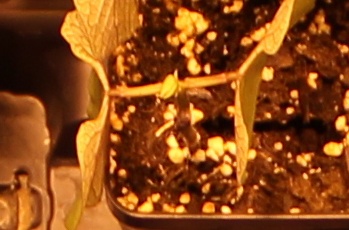
Label: Blackbean